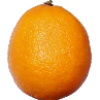
Label: lemon_meyer